Noémi Győri

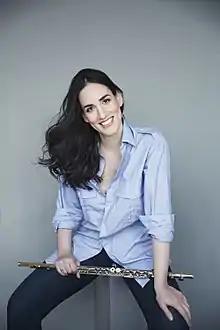
photo:Laszlo Emmer

Noémi Győri (born 1983) is a Hungarian classical flautist.